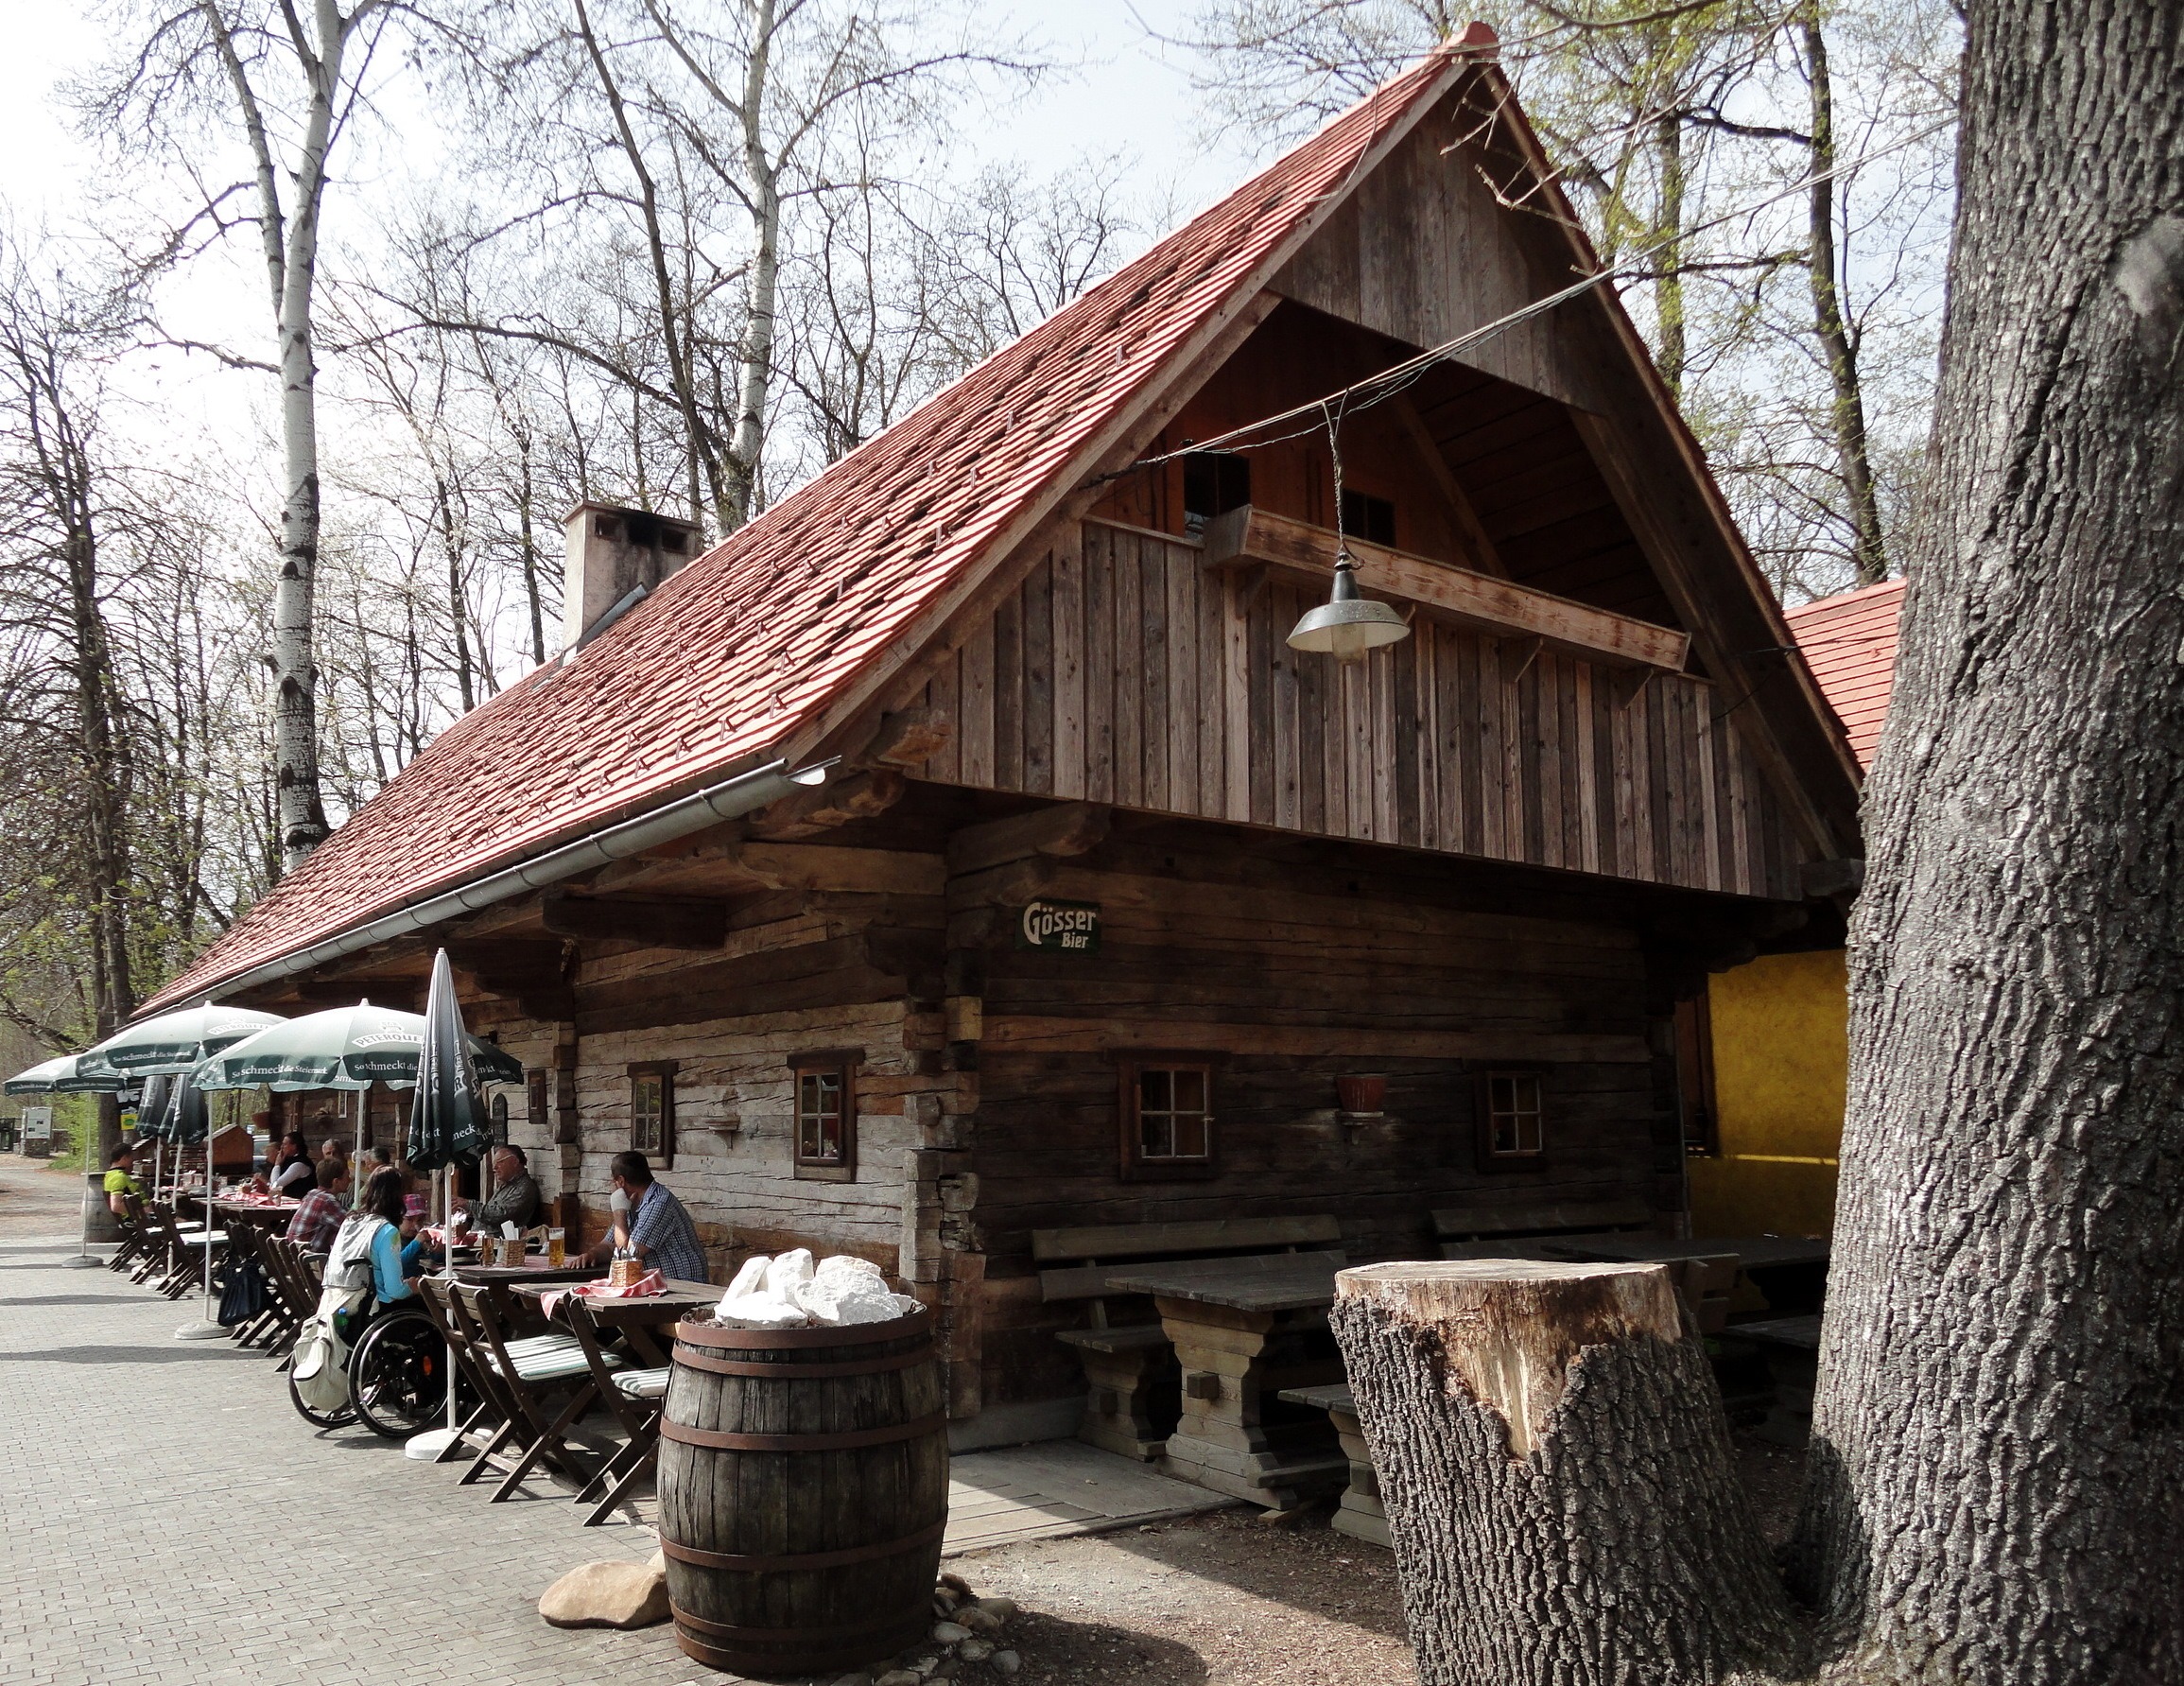
wood, house, building, hut, village, shack, cottage, place of worship, austria, places of interest, mill, temple, shrine, log cabin, styria, historic mill, ship mill, bruck of muhr